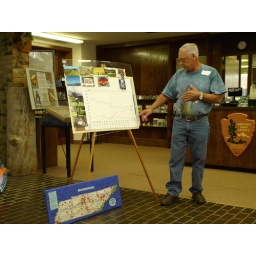
The bluebird boxes are being inveded by tree swallows